Charles F. Blair Jr.

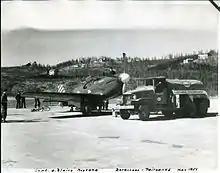
Cap. C. Blair's Mustang being refueled at Bardufoss Airport before taking off on the flight from Bardufoss to Fairbanks.

Following the war, Blair was placed in charge of flight testing the Lockheed Constellation and the Boeing Stratocruiser airliners for American Overseas Airlines, and he oversaw their introduction on the new transatlantic routes. While working for American he started his own small transport service, flying personnel and material on special request flights to areas in need. He called the air service Associated Air Transport, Inc. In 1950 American Overseas Airlines merged with Pan American World Airways. Blair was hired on as a Chief Pilot at Pan Am.